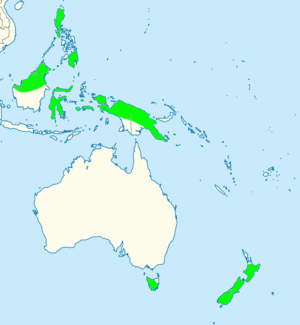
Phyllocladus, appelé communément pin céleri, est un genre botanique appartenant à la famille des Podocarpaceae.